Sweet Deceptions

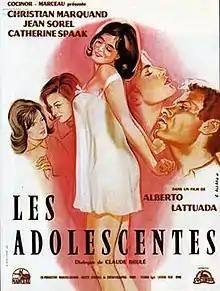

I dolci inganni (internationally released as Sweet Deceptions) is a 1960 Italian drama film directed by Alberto Lattuada. The film tells one day in the life of a young adolescent girl who is discovering her sexuality.